Kati Outinen

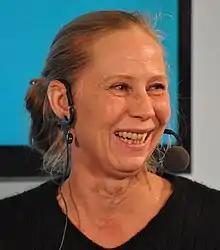
Outinen in 2013

Anna Katriina "Kati" Outinen (born 17 August 1961) is a Finnish actress who has often played leading female roles in Aki Kaurismäki's films.